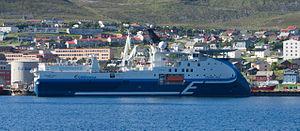
L'Oceanic Vega, un navire de prospection pétrolière. navire à étrave inversée. Ici dans le port d'Hammerfest.
L'Oceanic Vega est un navire de prospection pétrolière. Il est équipé d'un hélipont de 26 m de diamètre pouvant recevoir 14,7 tonnes de charge.